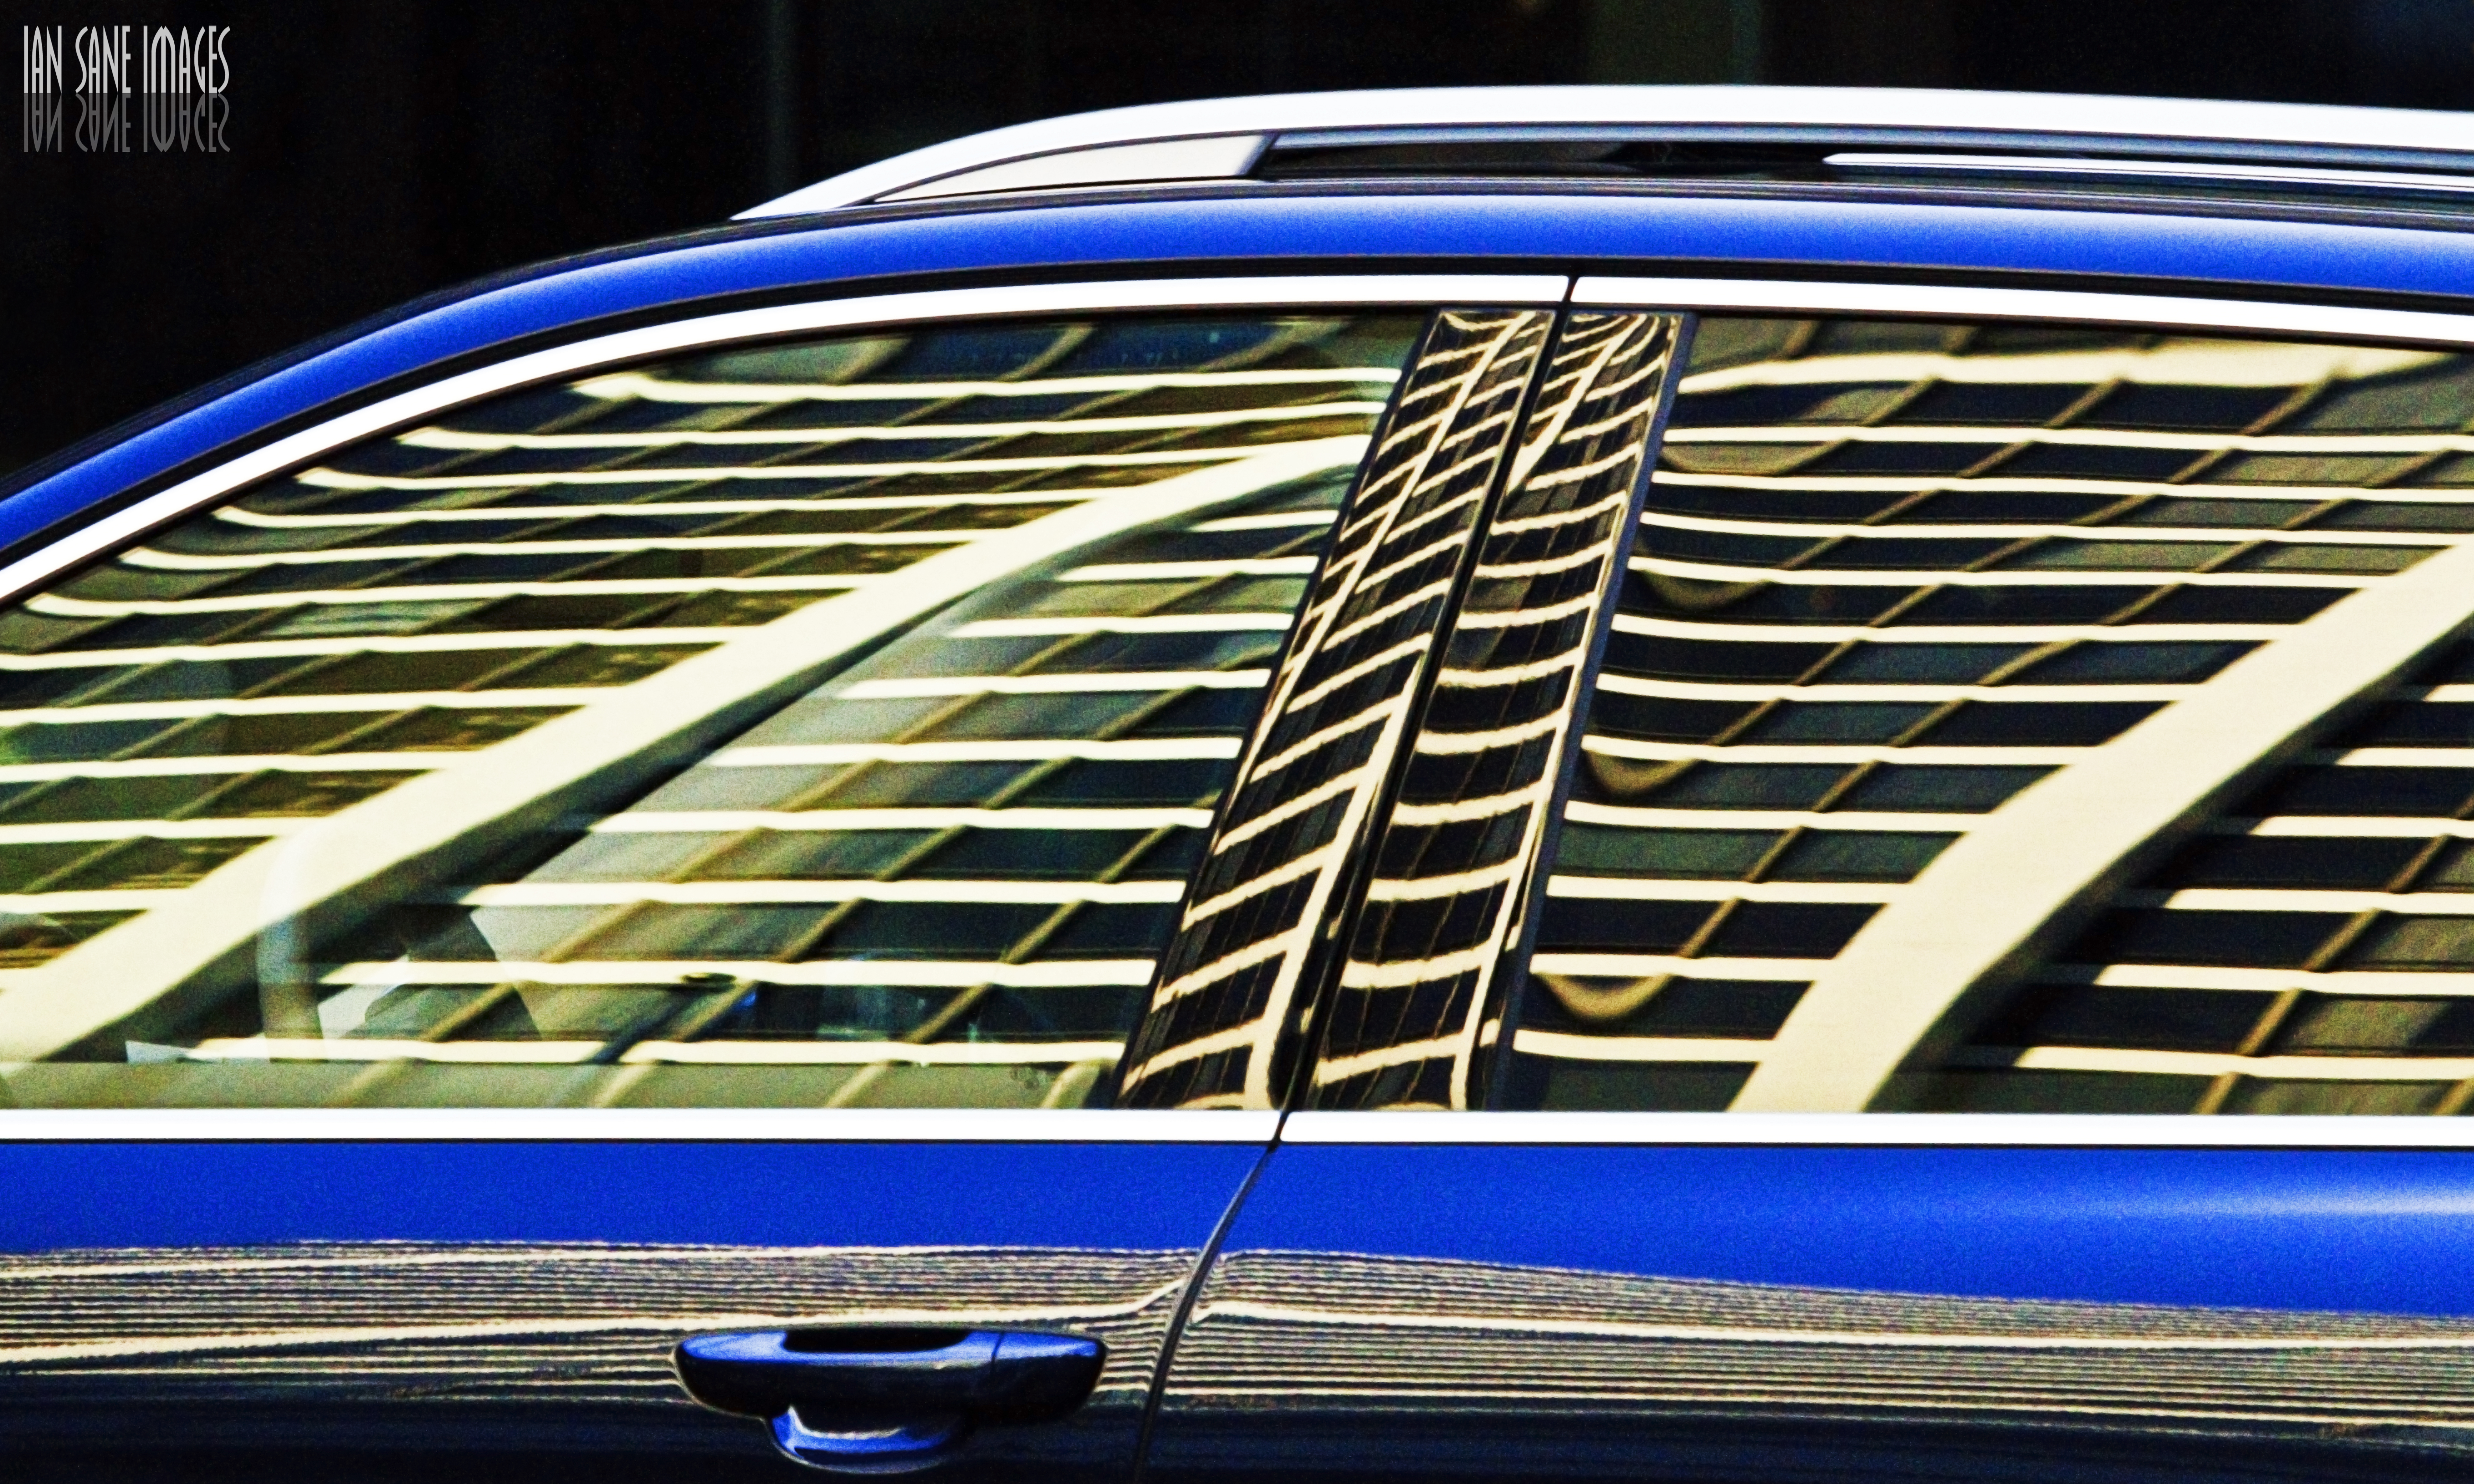
light, sun, car, window, building, downtown, transportation, reflection, vehicle, blue, stadium, on, parked, reflecting, images, broadway, oregon, portland, ian, sane, automotive exterior